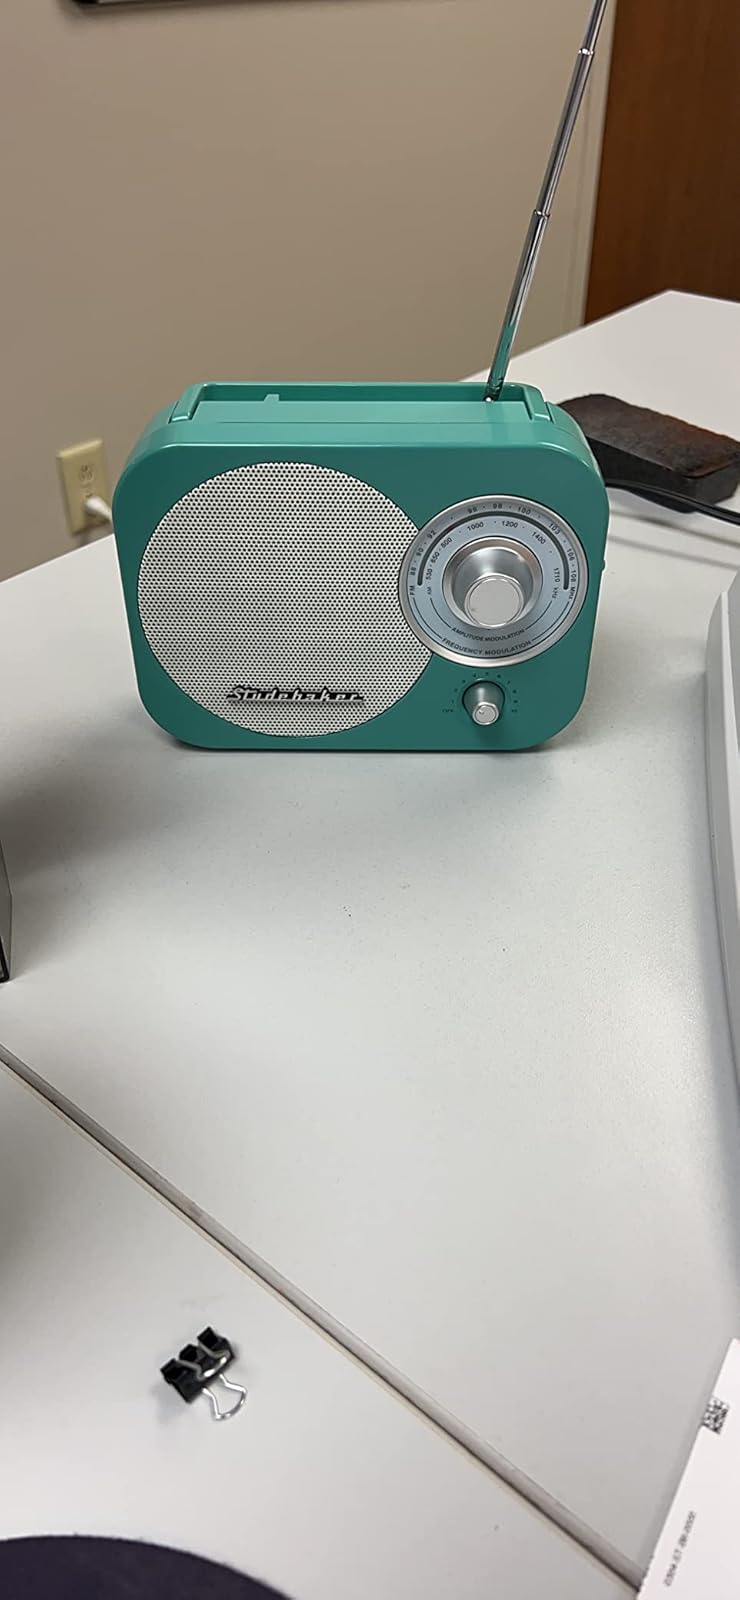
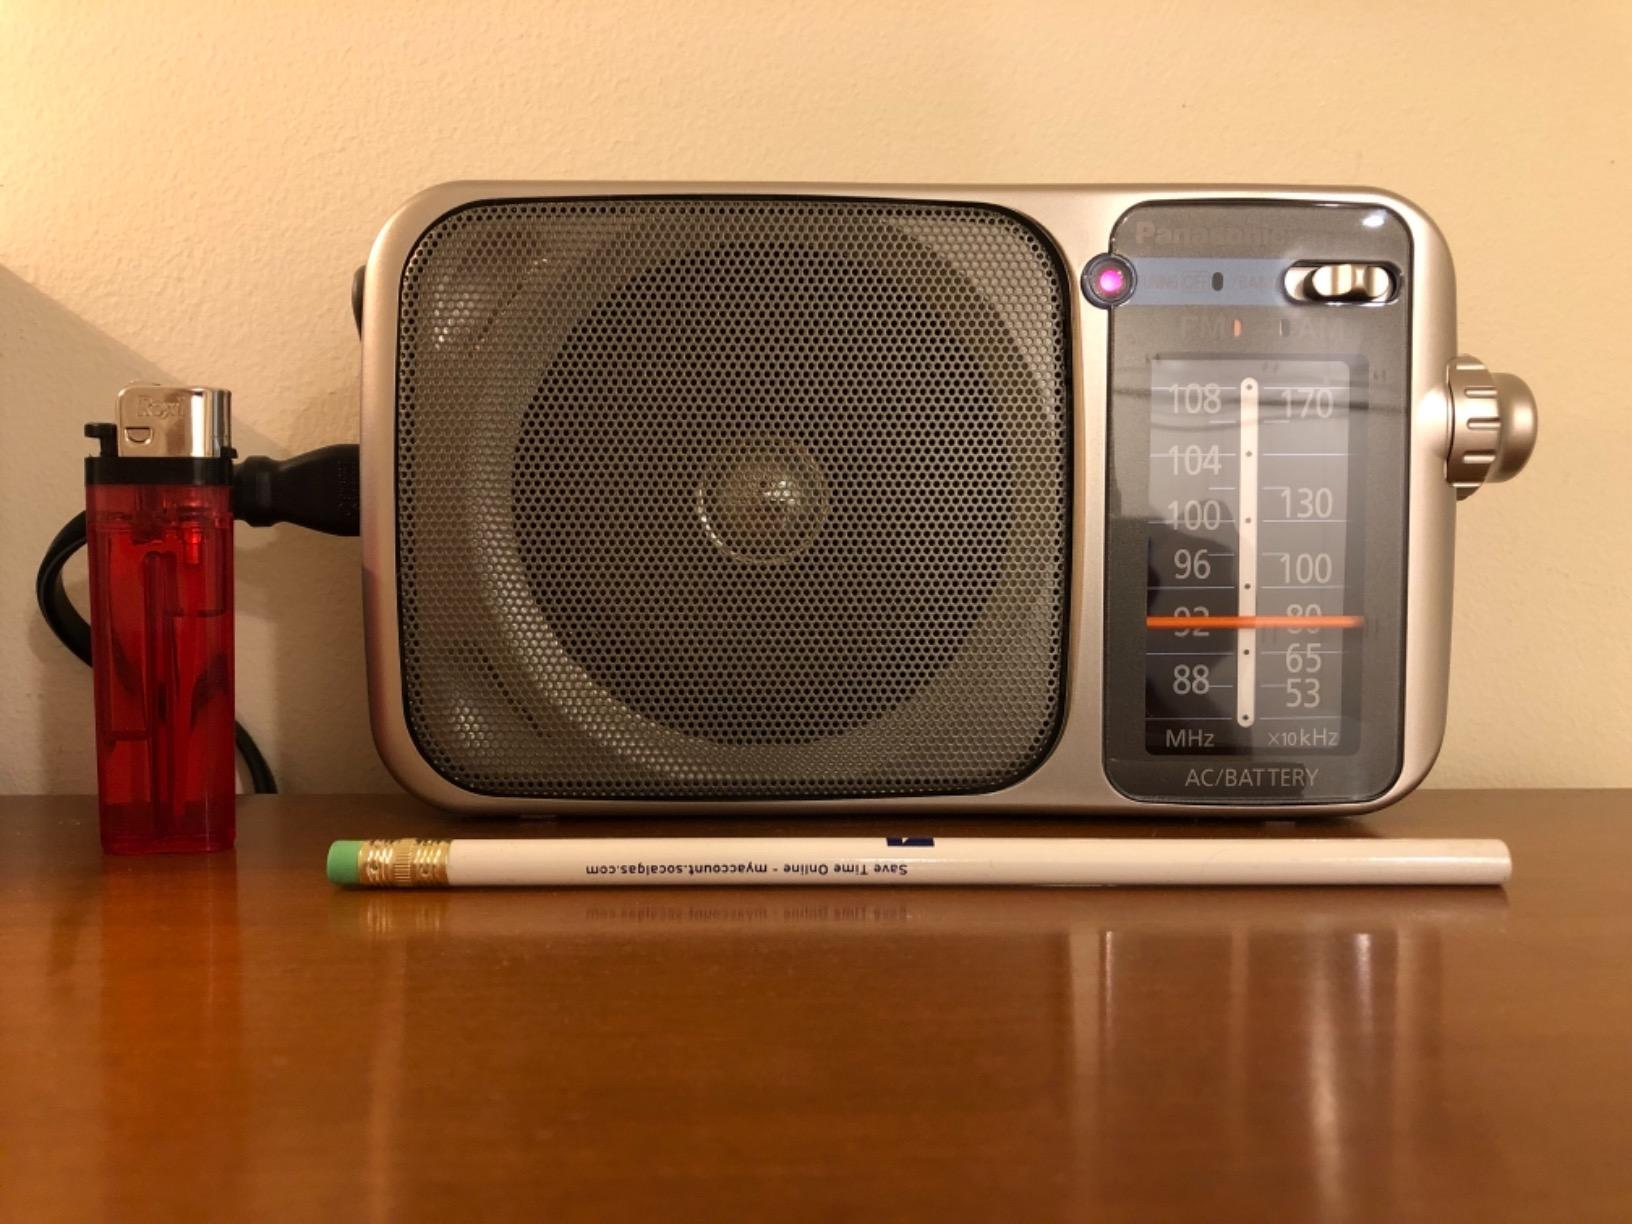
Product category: radio
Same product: no